Evangeline (1914 film)

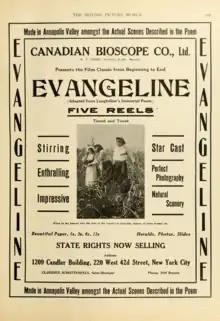
Advertisement for the film in The Moving Picture World

Evangeline is a 1914 Canadian silent drama film directed by Edward P. Sullivan and William Cavanaugh and starring Laura Lyman and John F. Carleton. The screenplay was adapted from Henry Wadsworth Longfellow's 1847 poem "Evangeline" by Marguerite Marquis. It is the earliest recorded fictional Canadian feature film.